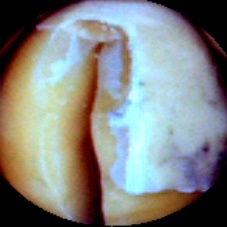
Label: Broken